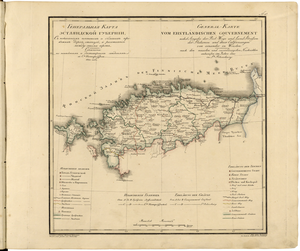
Cette carte de 1820 de la province d'Estland provient d'un ouvrage plus vaste, l'atlas géographique de l'Empire russe, du Royaume de Pologne, et du Grand-Duché de Finlande (Geograficheskii atlas Rossiiskoi imperii, tsarstva Pol'skogo i Velikogo kniazhestva Finliandskogo), contenant 61 cartes de l'Empire russe. Compilée et gravée par le colonel V. P. Piadyshev, elle reflète la cartographie détaillée effectuée par les cartographes militaires russes au cours du premier quart du 19ème siècle. La carte indique les centres urbains (six gradations selon la taille), les auberges, les postes, les routes (quatre types), les frontières des provinces et districts, et les bureaux de douane. Les distances sont indiquées en verstes, une unité de mesure russe, qui n'est maintenant plus utilisée, égale à 1,0668 kilomètre. Les légendes et les noms des lieux sont en russe et en allemand. Le territoire représenté sur la carte correspond à l'actuelle Estonie.